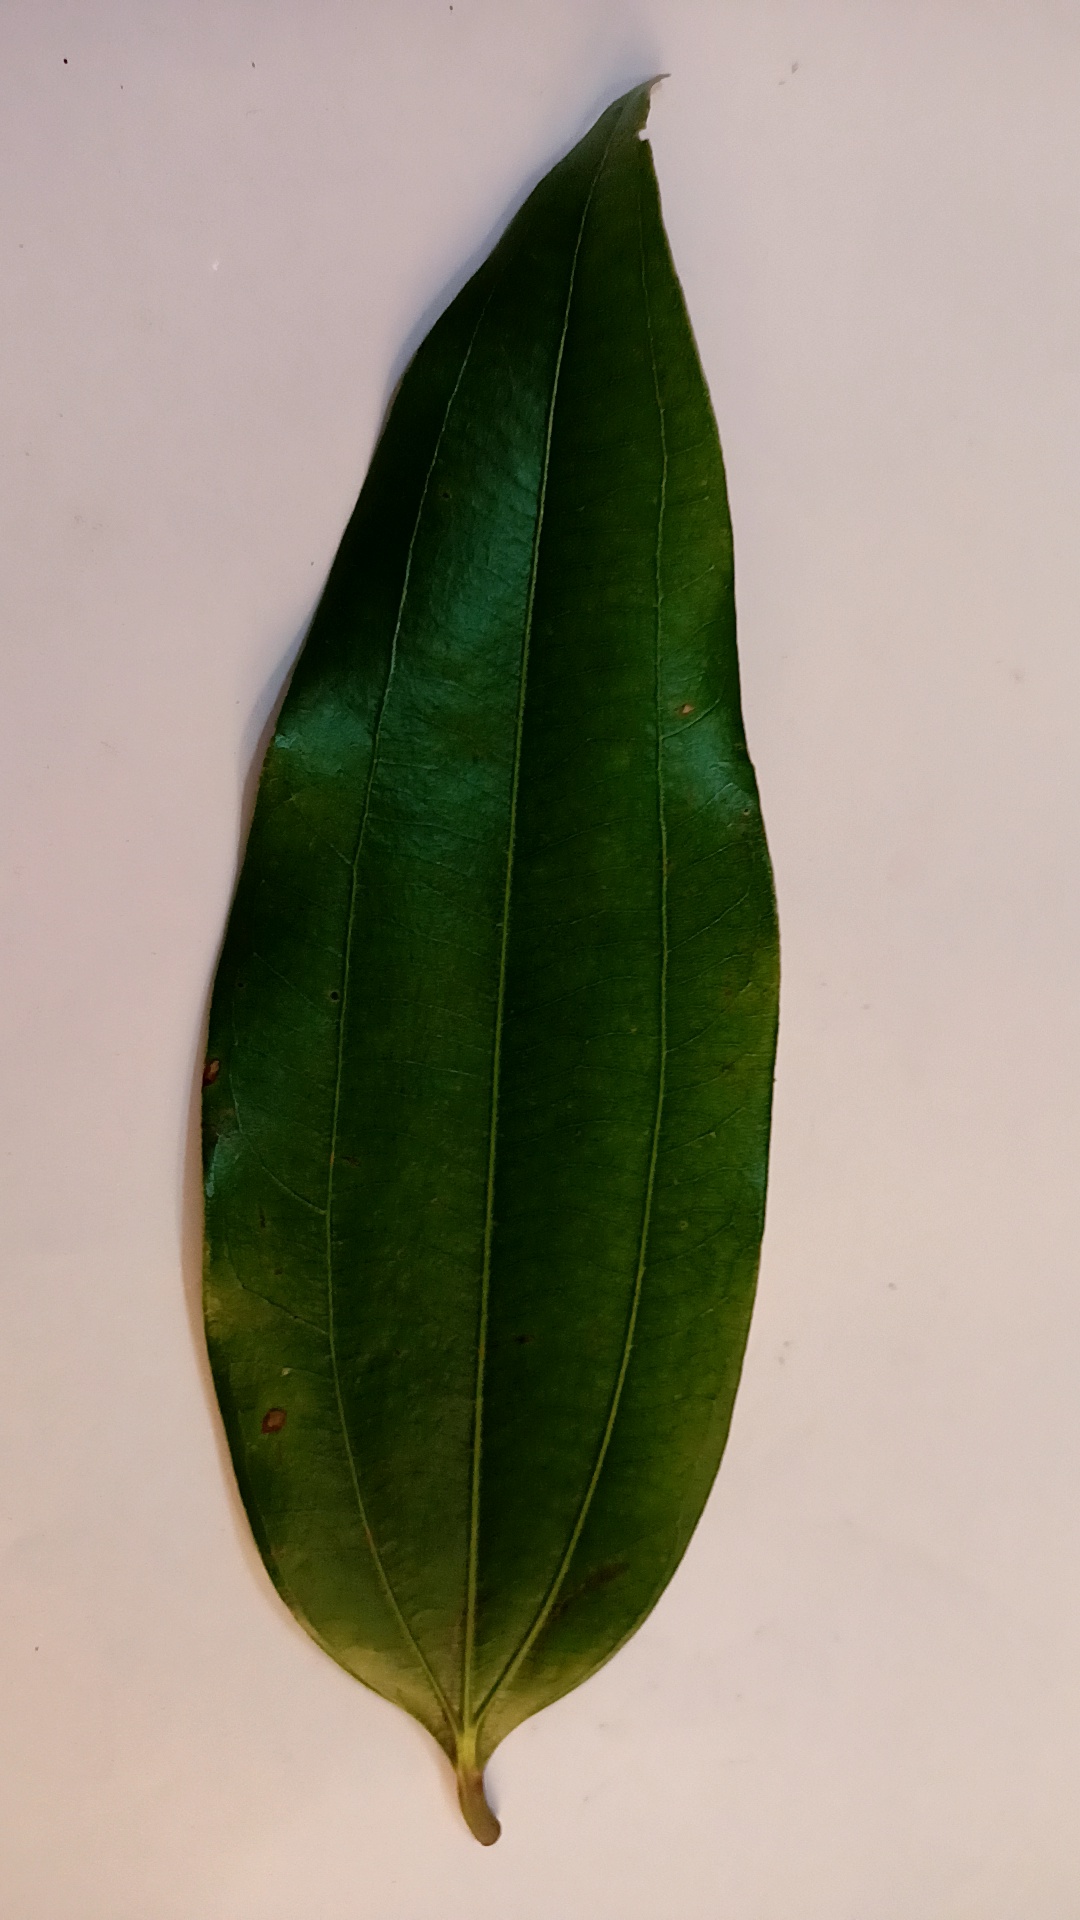
Label: Disease